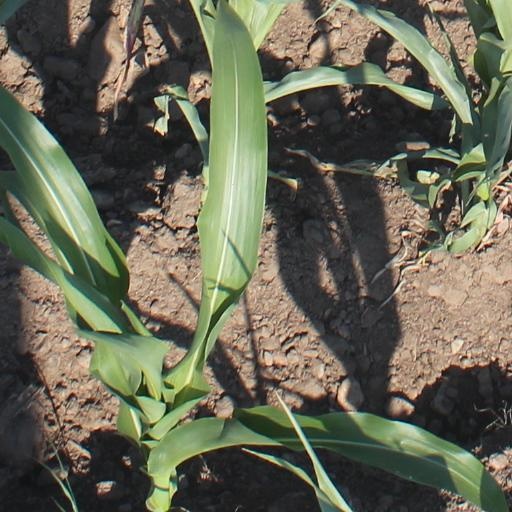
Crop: maize; corn